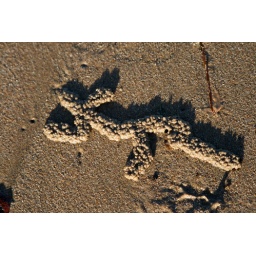
This was in the sand at the beach how cool is it..